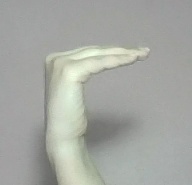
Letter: haa